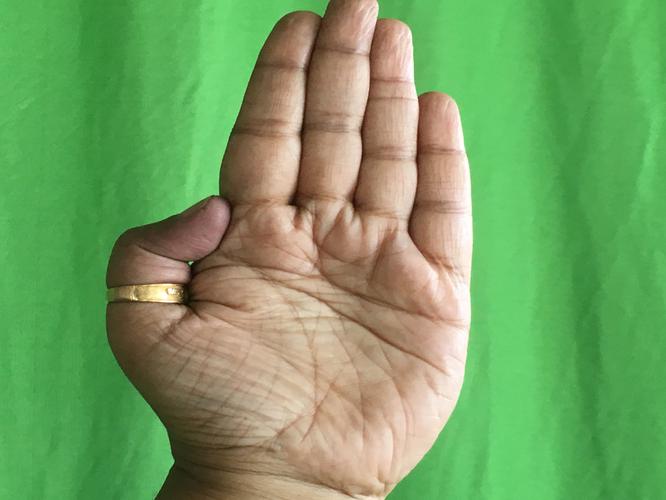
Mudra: Pathaka
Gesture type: single_hand